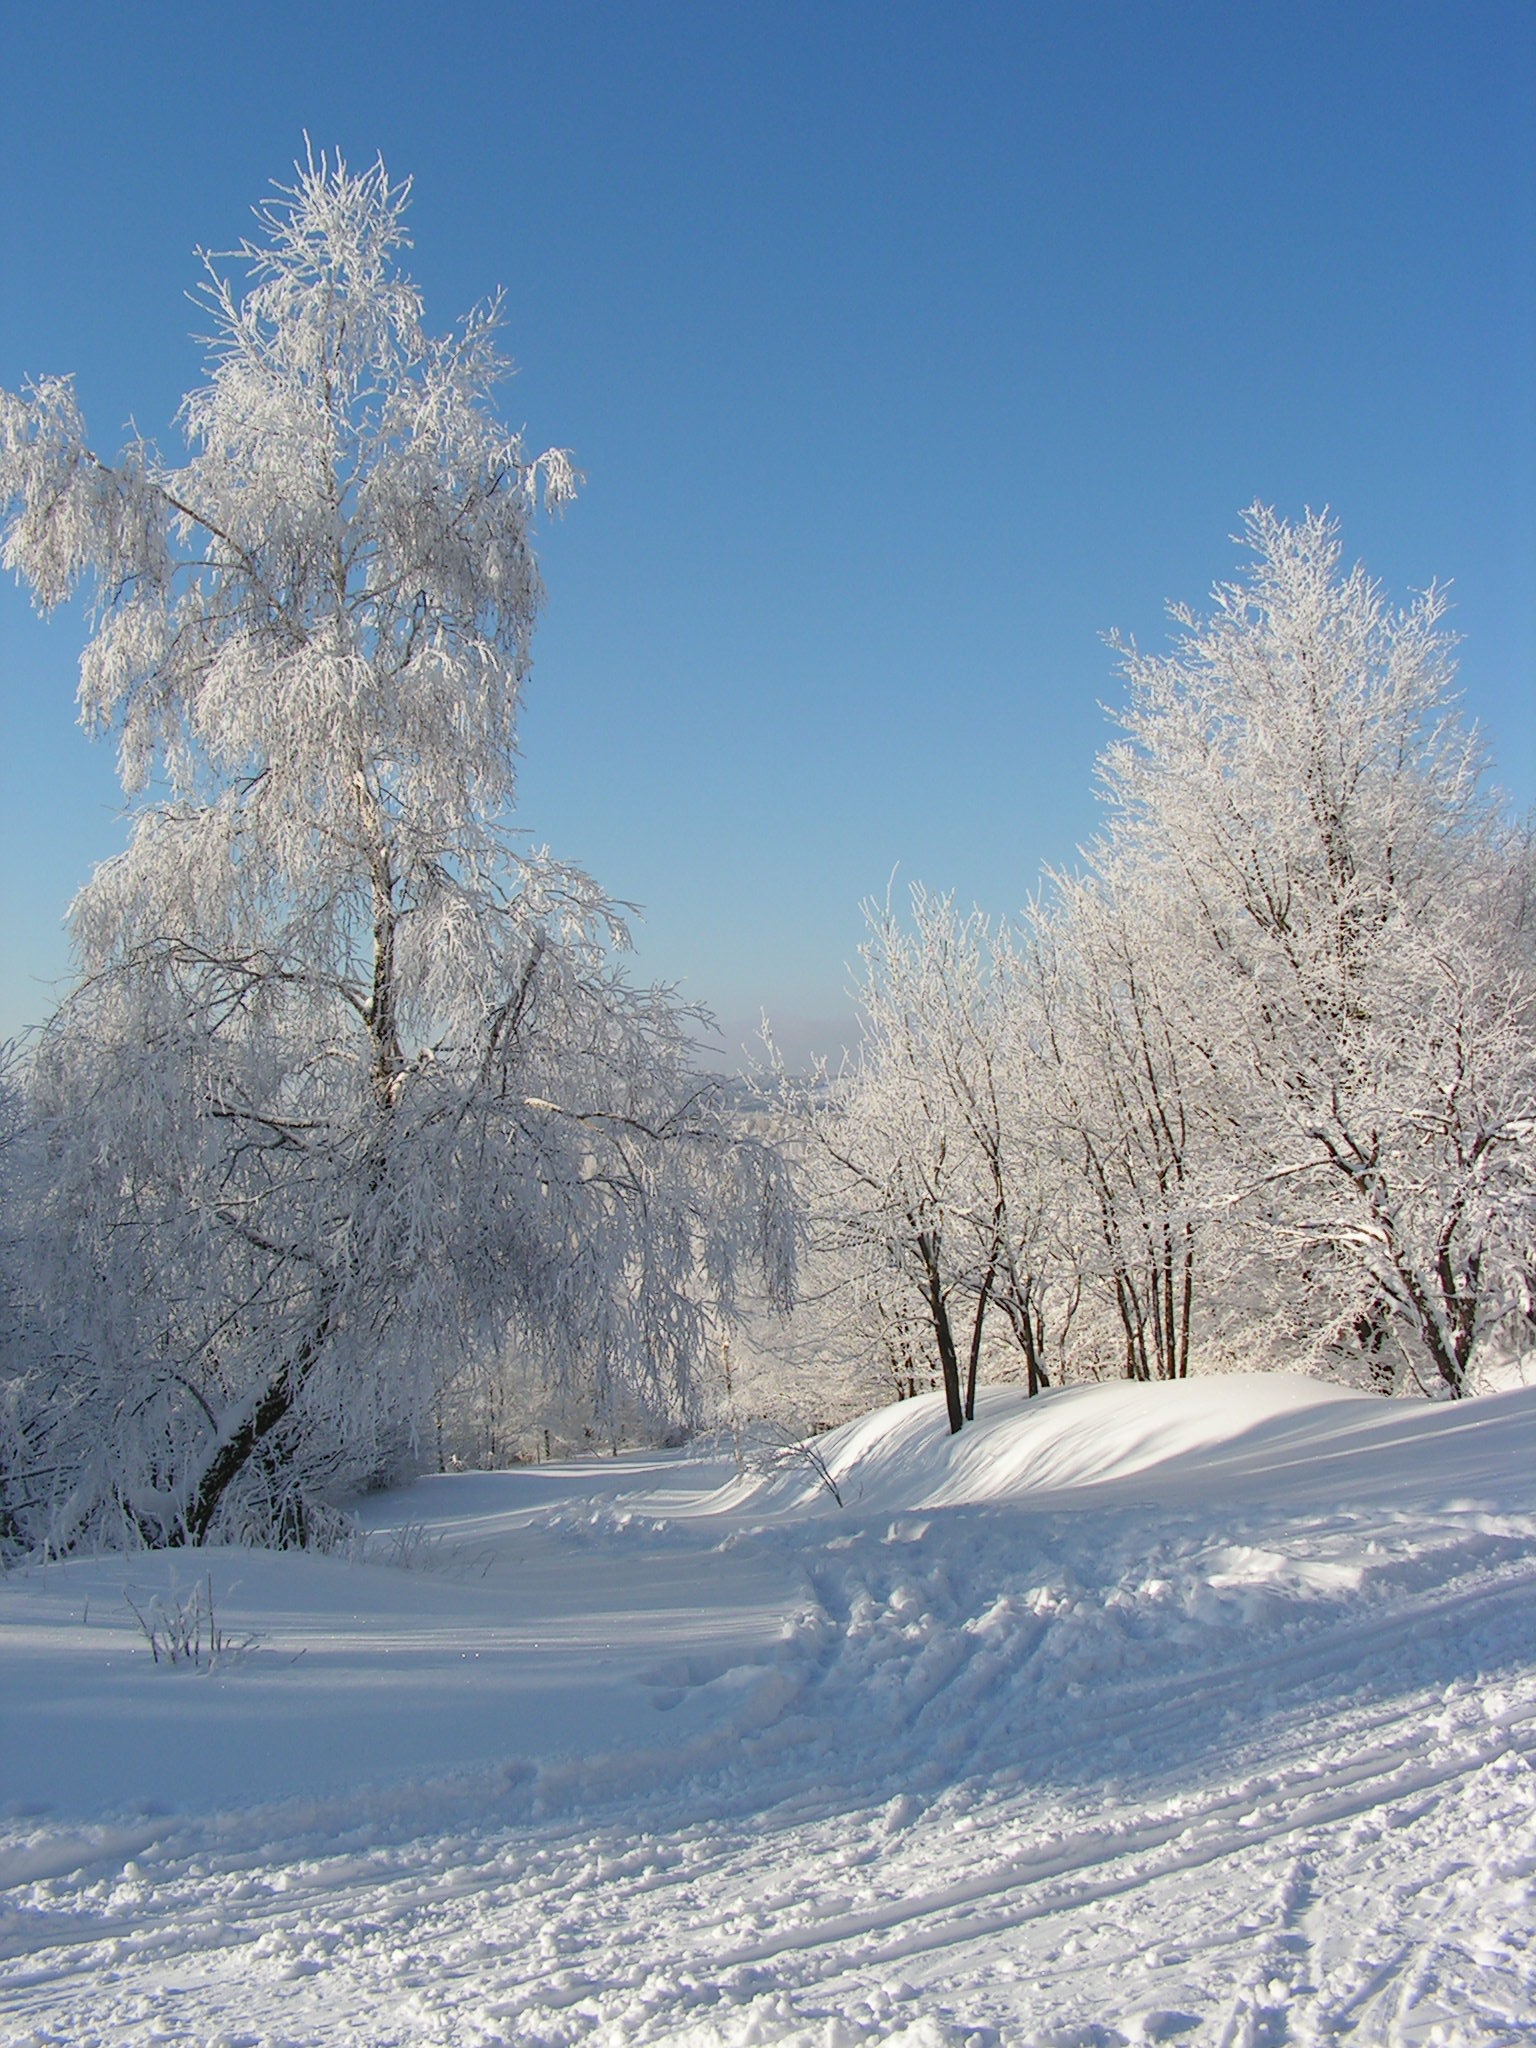
landscape, tree, nature, forest, branch, snow, winter, plant, sunlight, frost, weather, season, trees, mountains, freezing, woody plant